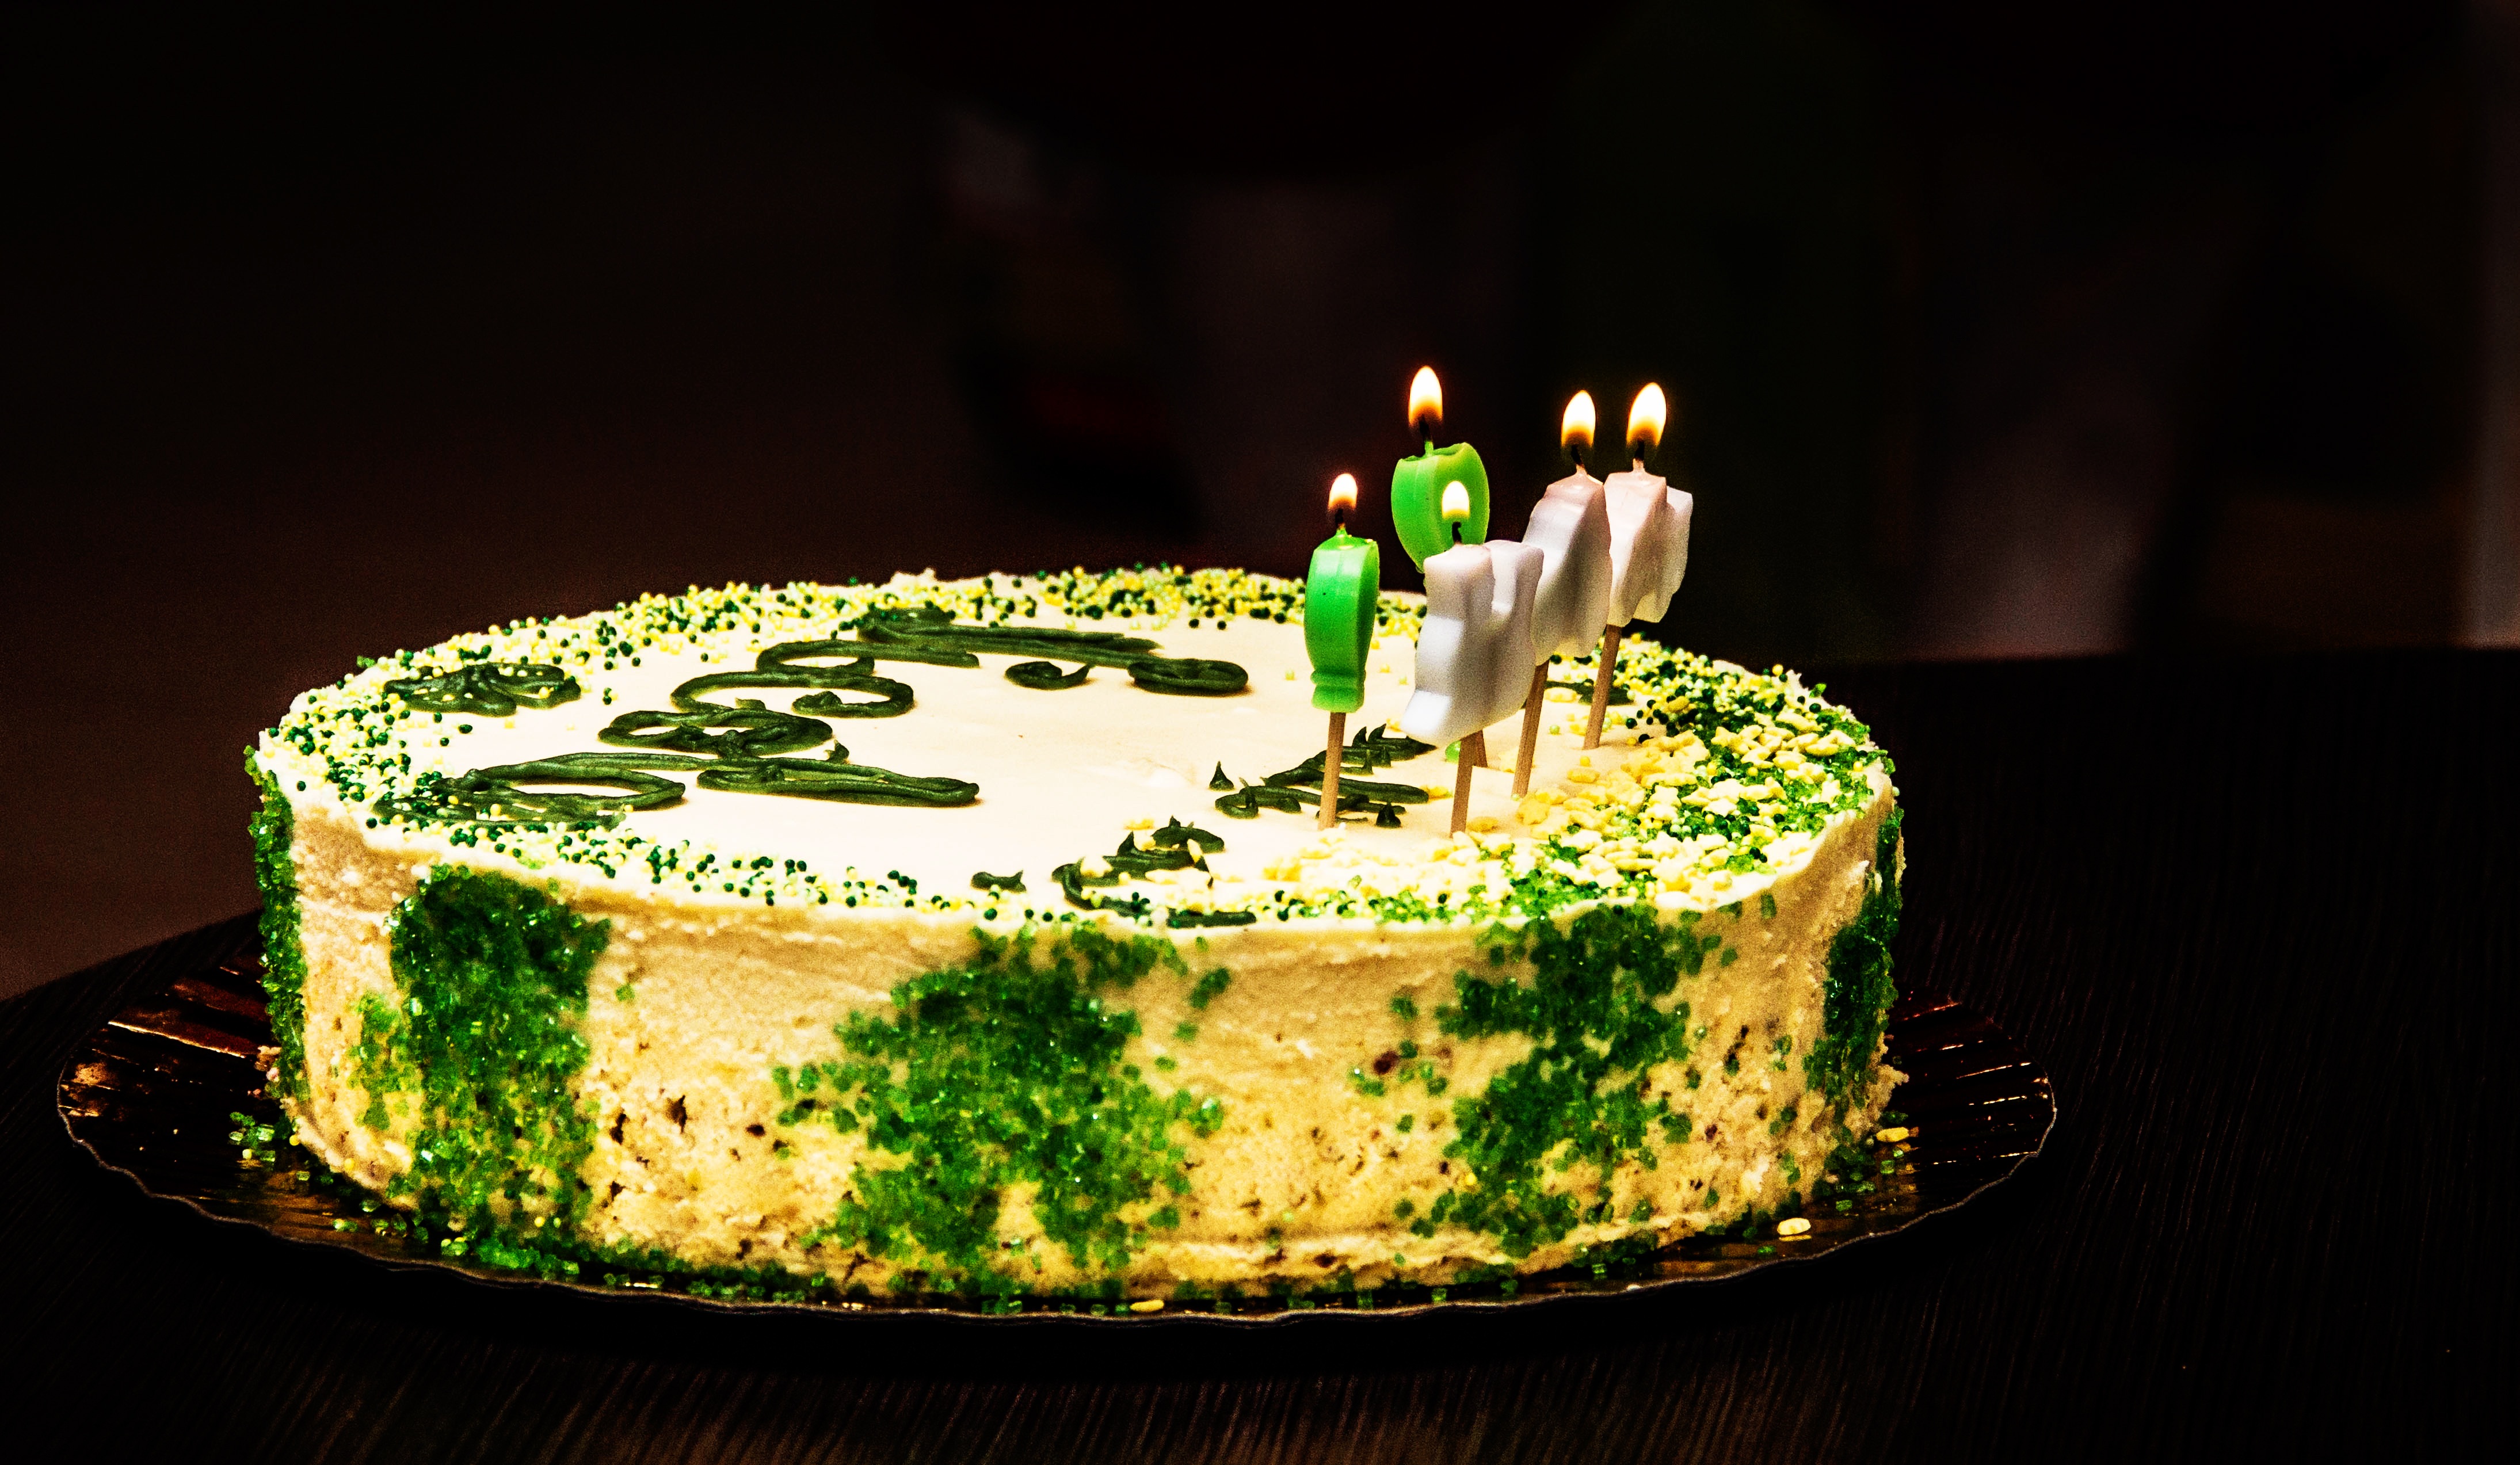
food, green, dessert, cake, birthday cake, candles, icing, joy, anniversary, baked goods, torte, buttercream, cake decorating